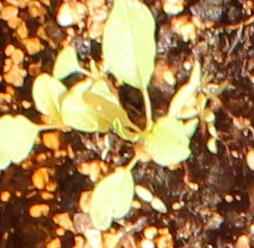
Label: Palmer Amaranth